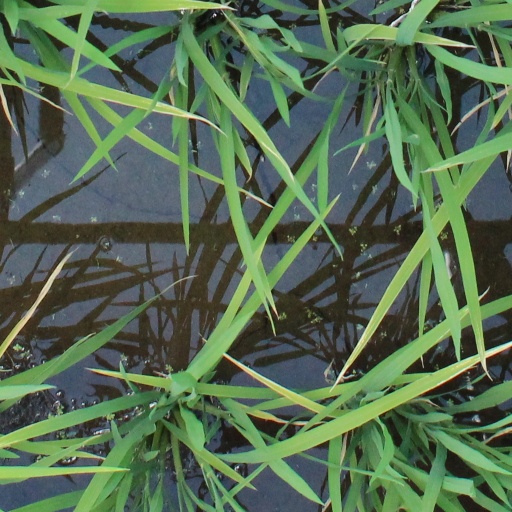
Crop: rice